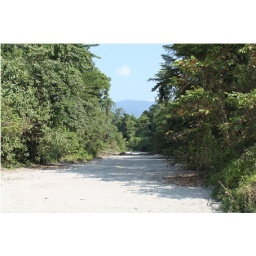
A dry river bed in Manas Tiger Reserve, India